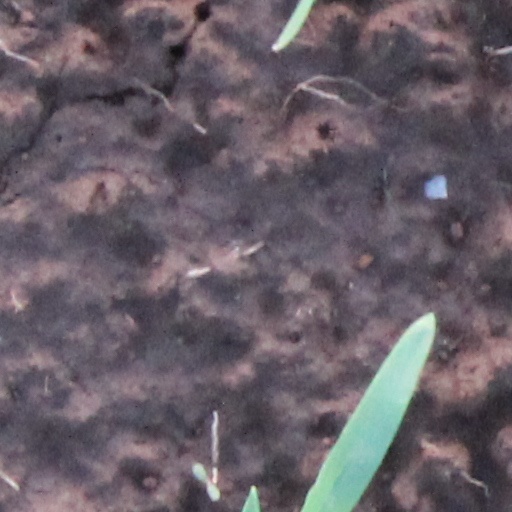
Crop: wheat